Optical telegraph

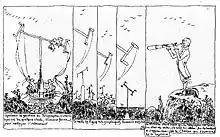
A cartoon strip of "Monsieur Pencil" (1831) by Rodolphe Töpffer

Once it had proved its success in France, the optical telegraph was imitated in many other countries, especially after it was used by Napoleon to coordinate his empire and army. In most of these countries, the postal authorities operated the semaphore lines. Many national services adopted signalling systems different from the Chappe system. For example, the UK and Sweden adopted systems of shuttered panels (in contradiction to the Chappe brothers' contention that angled rods are more visible). In some cases, new systems were adopted because they were thought to be improvements. But many countries pursued their own, often inferior, designs for reasons of national pride or not wanting to copy from rivals and enemies.